Georg Burmester

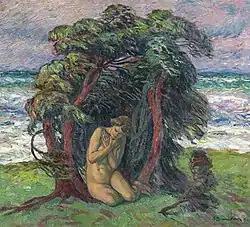
The Storm

Georg Burmester (4 December 1864, Barmen - 30 June 1936, Heikendorf) was a German Impressionist painter.